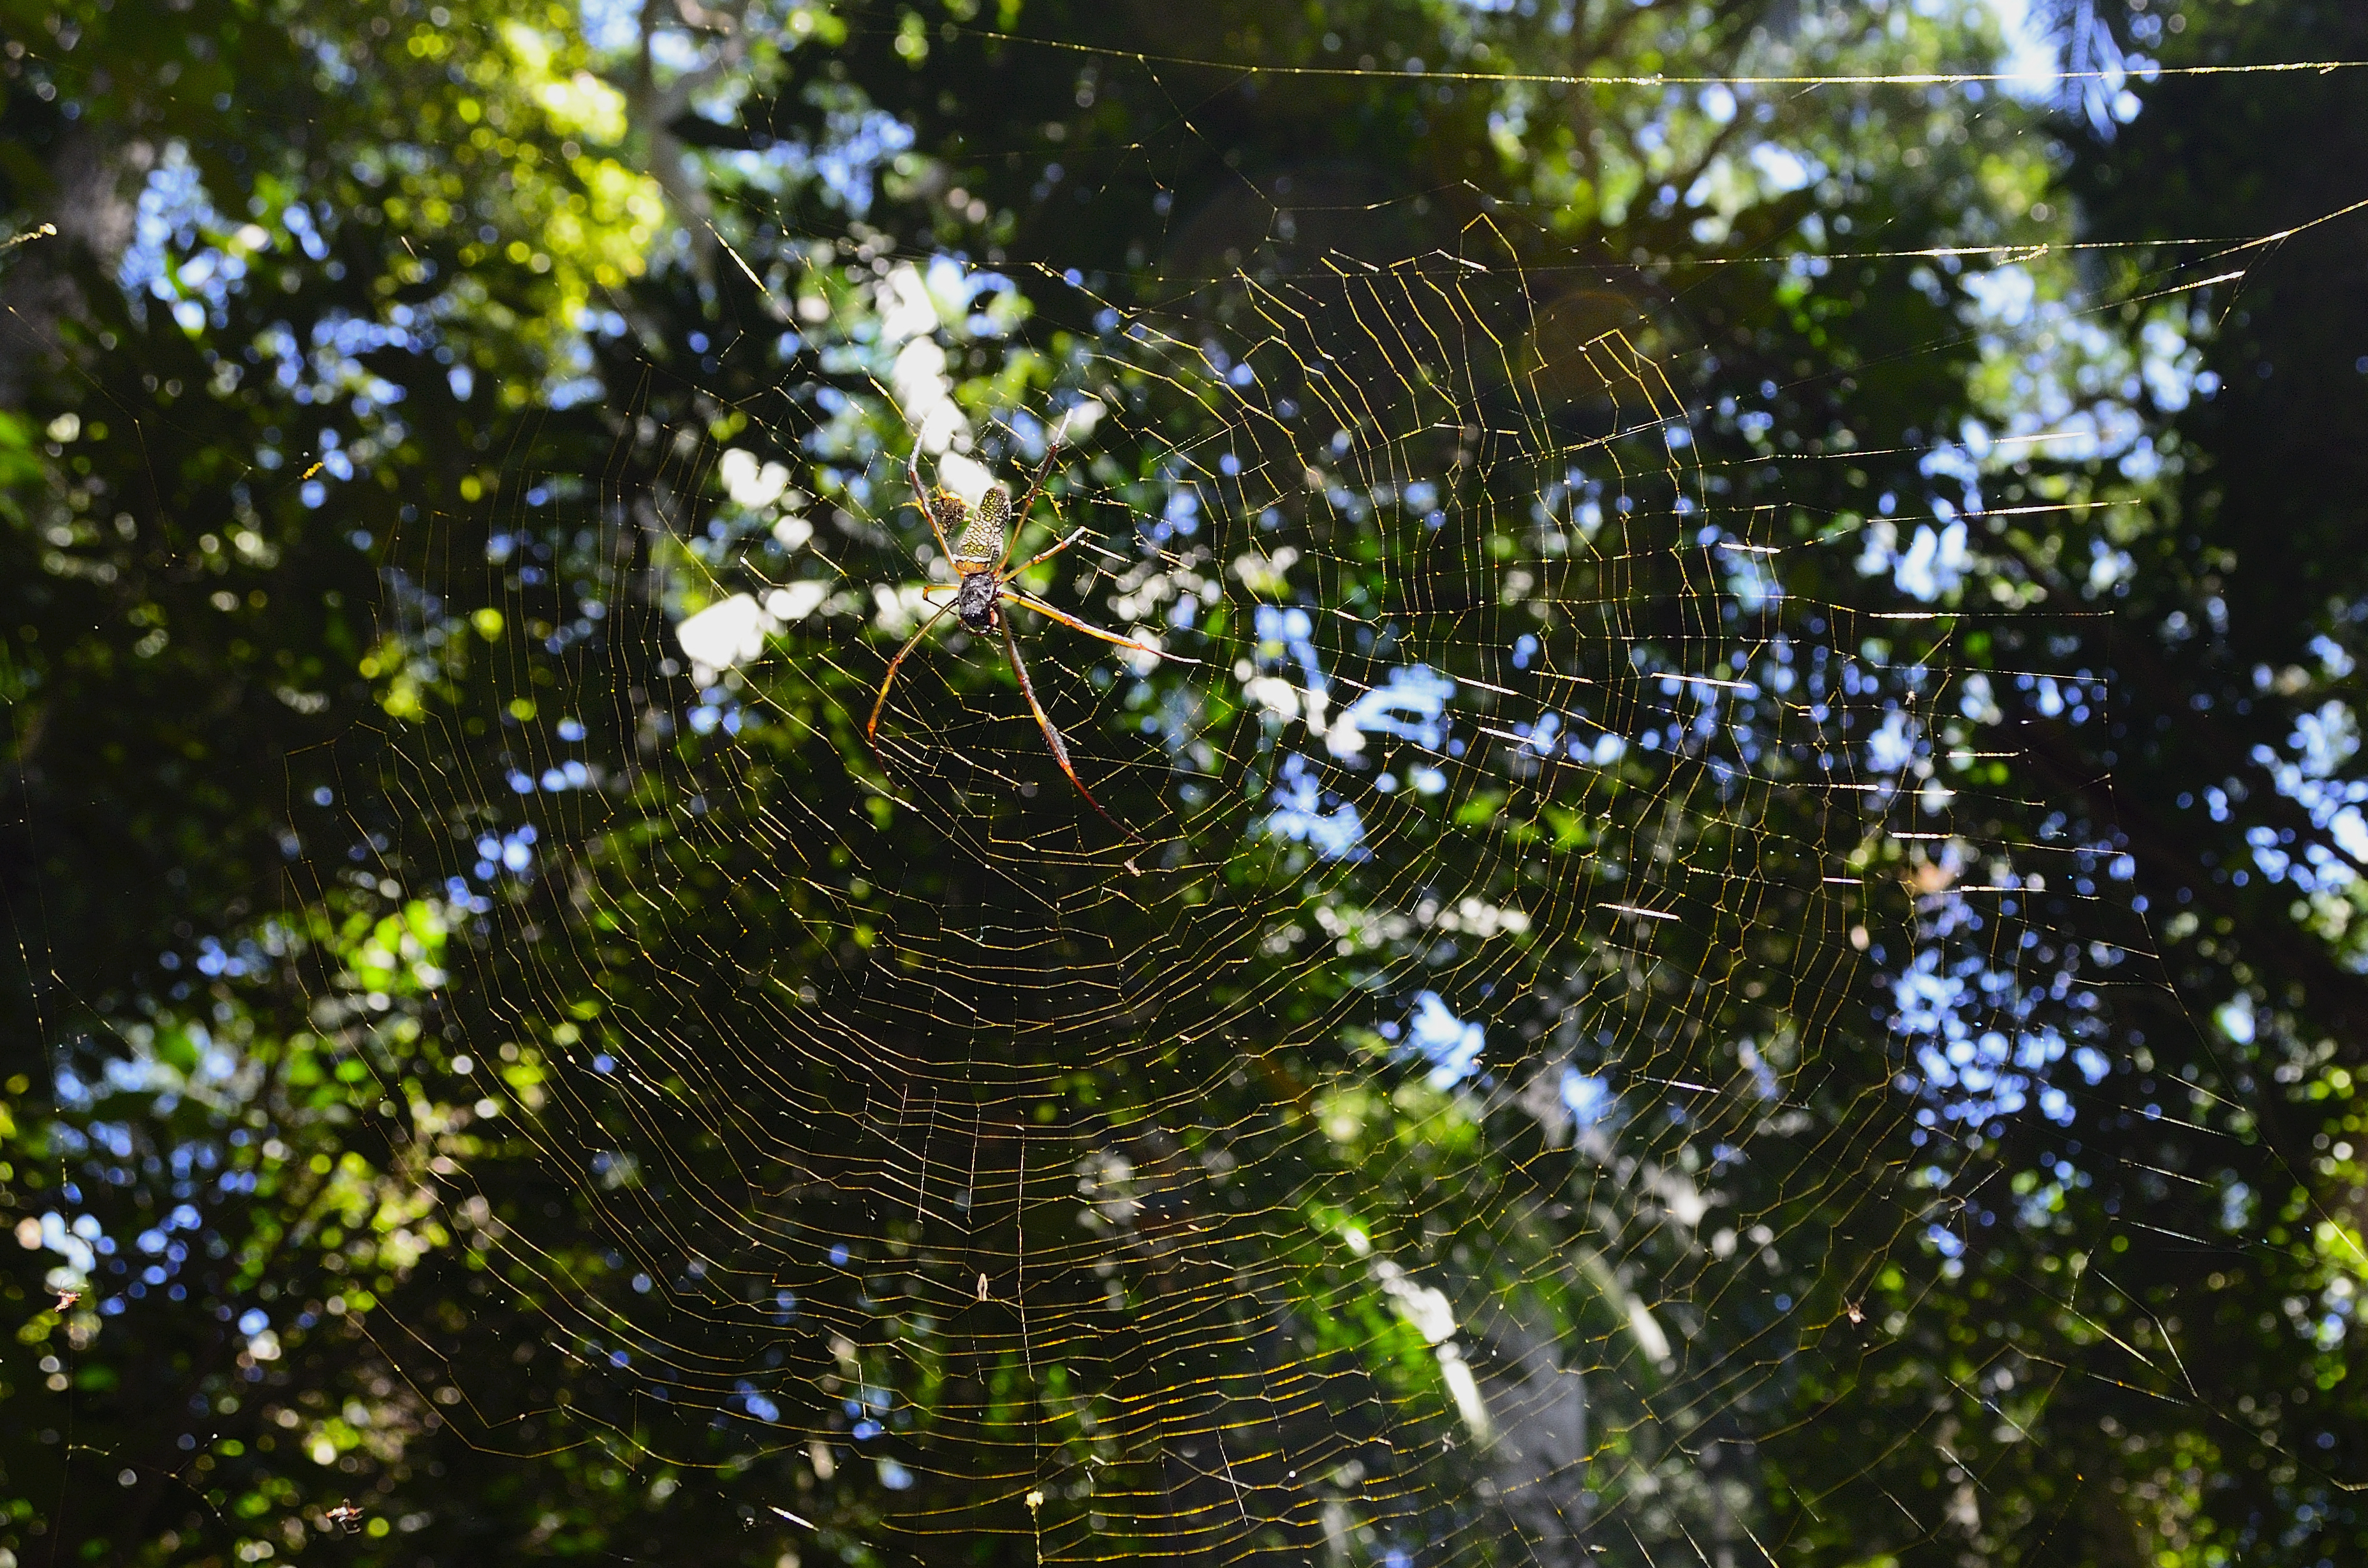
tree, nature, forest, branch, sunlight, leaf, flower, green, jungle, insect, botany, garden, fauna, invertebrate, spider web, rainforest, naturaleza, argentina, verde, monte, misiones, selva, reserva, peroba, arauco, palmito, forestal, sanjorge, ecosistema, altoparana, palorosa, araa